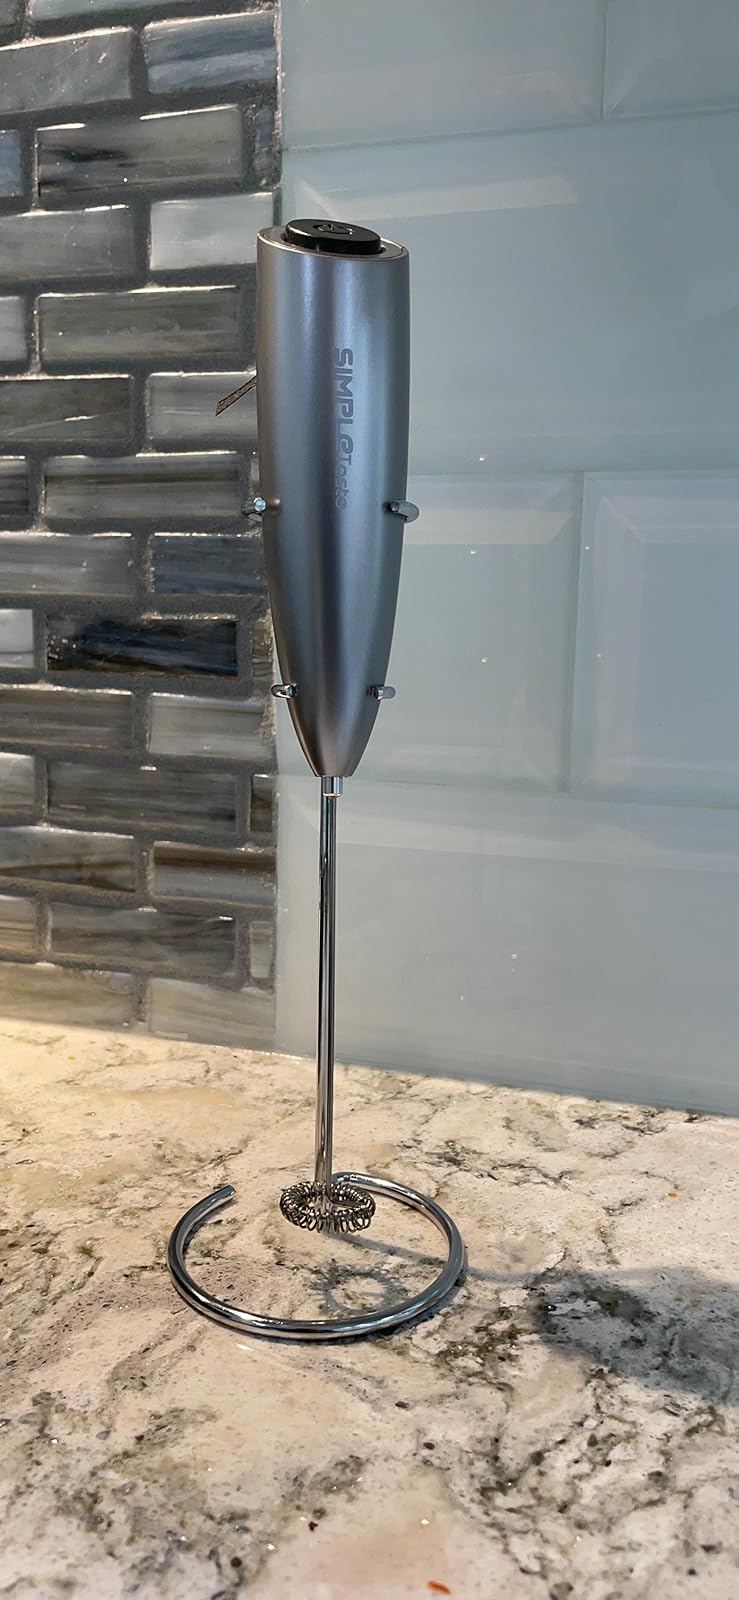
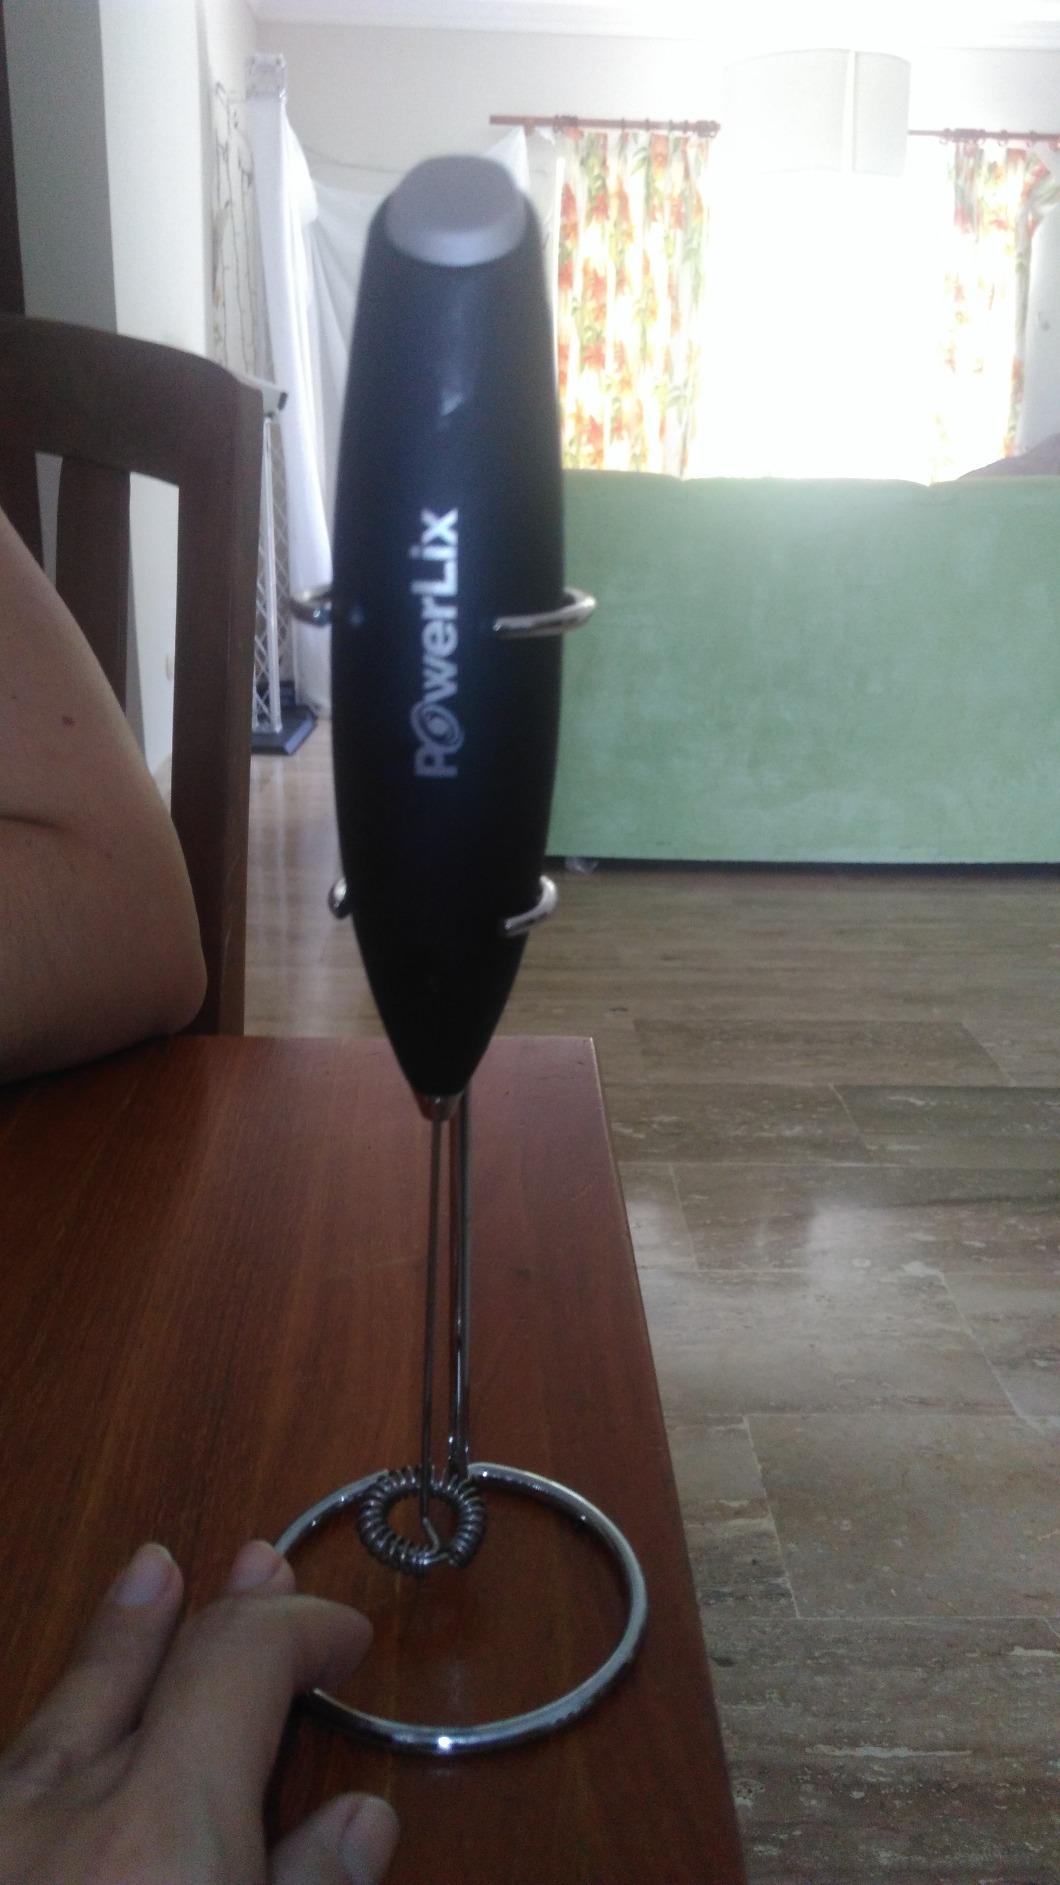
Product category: items_mixer
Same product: no